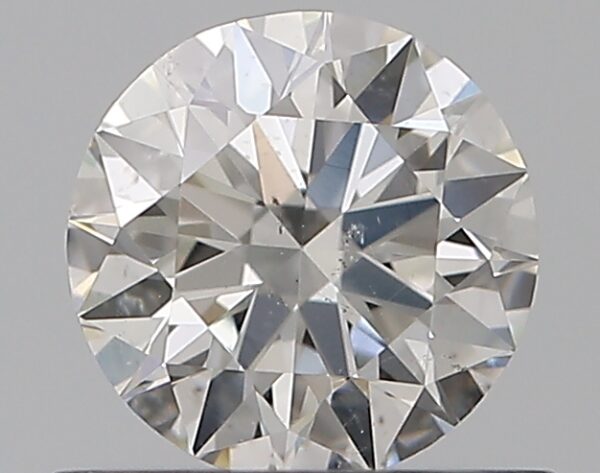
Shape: round
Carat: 0.5
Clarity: SI1
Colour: F
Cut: EX
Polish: EX
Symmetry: EX
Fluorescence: N
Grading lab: GIA
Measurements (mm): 5.1 x 5.13 x 3.12